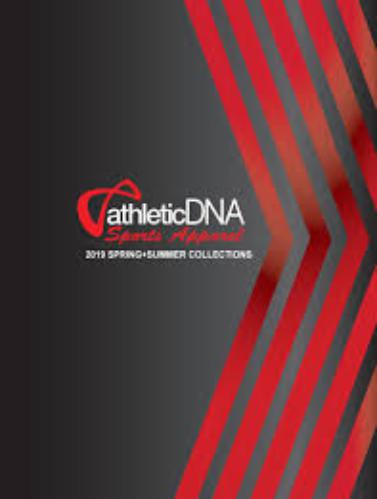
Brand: Athletic DNA
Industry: Clothes